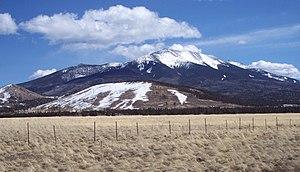
Le comté de Coconino est un comté américain situé dans l'État de l'Arizona. Lors du recensement de 2010, il était peuplé de 134 421 habitants, population estimée, en 2017, à 140 776 habitants., dont près de 30 % d'Amérindiens. Son siège est la ville de Flagstaff.